Autonomous Navigation System

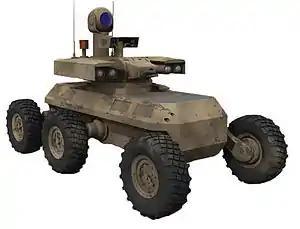
The XM1219 armed robotic vehicle would utilize the Autonomous Navigation System

The Autonomous Navigation System (ANS) was a 2007–2011 combat vehicle upgrade used to convert manned vehicles to autonomous unmanned capability or to upgrade already unmanned vehicles to be autonomous.